Ionized-air glow

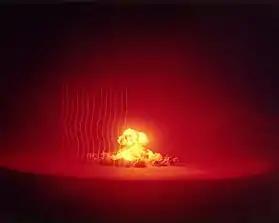
Upshot-Knothole Annie nuclear bomb test

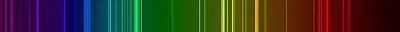
Emission spectrum of nitrogen

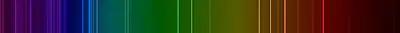
Emission spectrum of oxygen

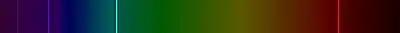
Emission spectrum of hydrogen (water vapor is similar but dimmer)

In dry air, the color of produced light (e.g. by lightning) is dominated by the emission lines of nitrogen, yielding the spectrum with primarily blue emission lines. The lines of neutral nitrogen (NI), neutral oxygen (OI), singly ionized nitrogen (NII) and singly ionized oxygen (OII) are the most prominent features of a lightning emission spectrum. Neutral nitrogen radiates primarily at one line in the red part of the spectrum. Ionized nitrogen radiates primarily as a set of lines in the blue part of the spectrum.